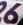
Number: 6